MLB 2001

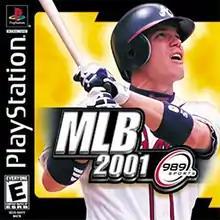
Chipper Jones of the Atlanta Braves featured on the cover.

MLB 2001 is a 2000 video game developed and published by 989 Sports for the PlayStation. The color commentary for the game is from Dave Campbell and the play by play announcer is Vin Scully. Chipper Jones of the Atlanta Braves was featured on the cover. It is the first game in the "MLB" series to not be published directly by Sony Computer Entertainment.